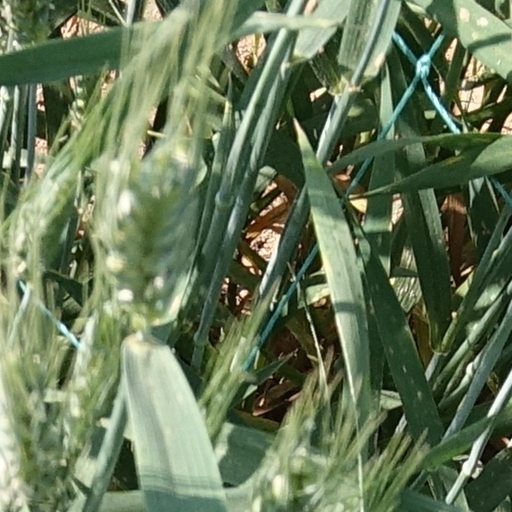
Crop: wheat